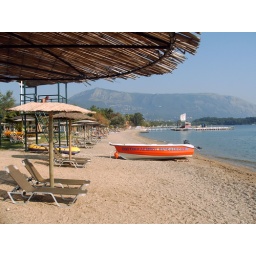
boat on a beach in corfu